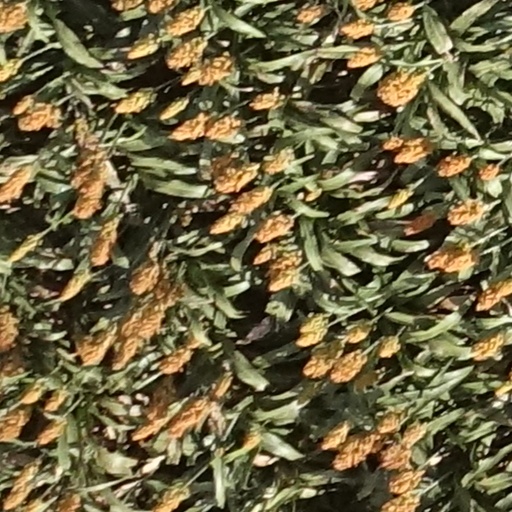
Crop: sorghum